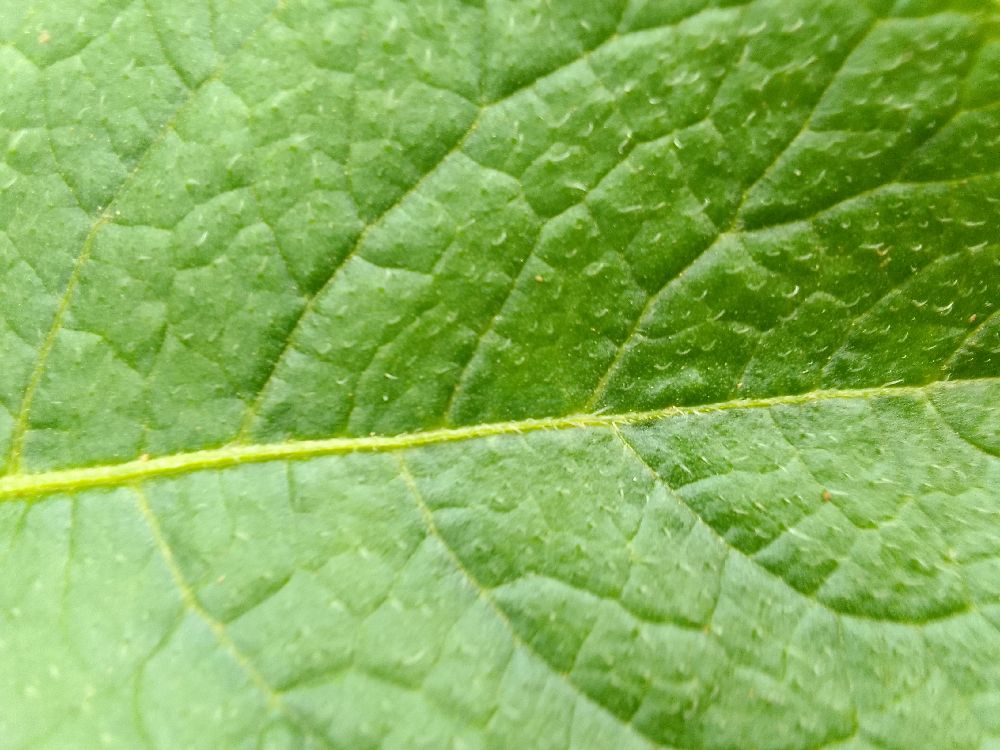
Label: Healthy